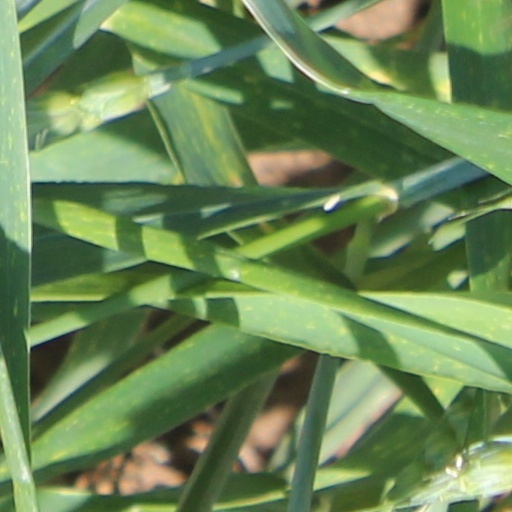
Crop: wheat